Inauguration of Joe Biden

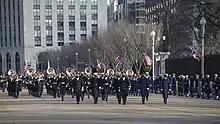
The inaugural parade procession passes the White House

Biden vocalized his opposition to disinformation and politicians who seek to gain from its weaponization—a passive reference to Trump, who frequently made false or misleading statements while in office. He explicitly decried white supremacy and nativism, calling them an "ugly reality" of American life he vows to defeat that clouds the "American ideal" set out in the U.S. Declaration of Independence—that all Americans are equal. Biden pledged that the United States would "engage with the world once again"; "repair our alliances"; and act as a "trusted partner for peace and security". His decision, for example, to reinstate American participation in the Paris Agreement via executive order, which Trump withdrew from, signaled his commitment to a global policy on climate change.